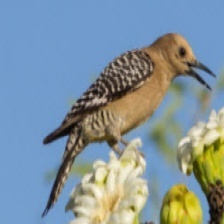
Species: GILA WOODPECKER
Scientific name: MELANERPES UROPYGIALIS